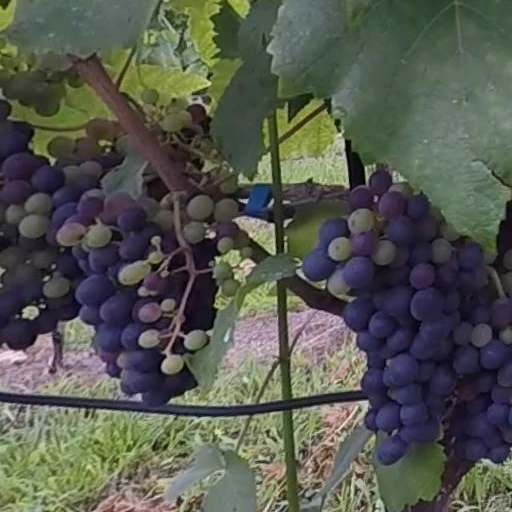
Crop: grape